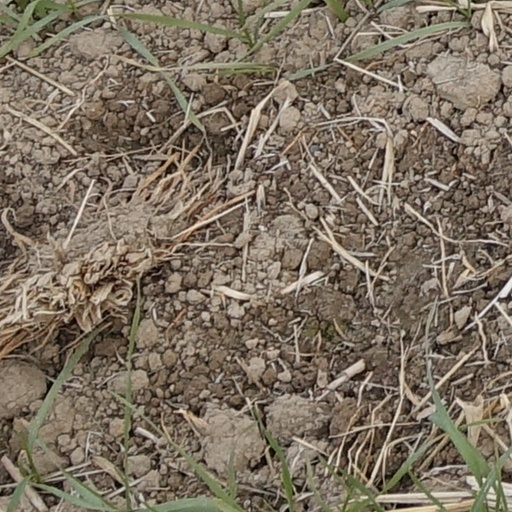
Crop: wheat